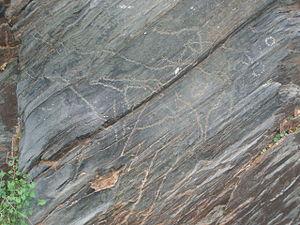
Villar de la Yegua est une commune de la province de Salamanque dans la communauté autonome de Castille-et-León en Espagne.
Siega Verde est une zone archéologique de la municipalité de Villar de la Yegua, dans la province de Salamanque, en Espagne.